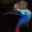
Label: bird